Katuwana fort

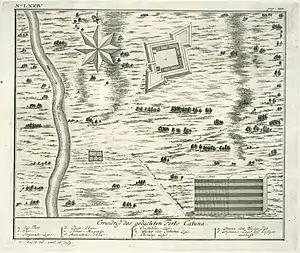
1736 Map of Fort Catuna

The Dutch generally built forts along the coastal areas to protect strategic harbours and anchorages from other colonial forces, such as the Portuguese. They did however construct some forts inland, primarily to defend the coastal lowland areas from attacks by the Kingdom of Kandy. Katuwana fort was built approximately from Matara, in the Kandyan foothills at the northern limits of the Dutch East India Company's territory.